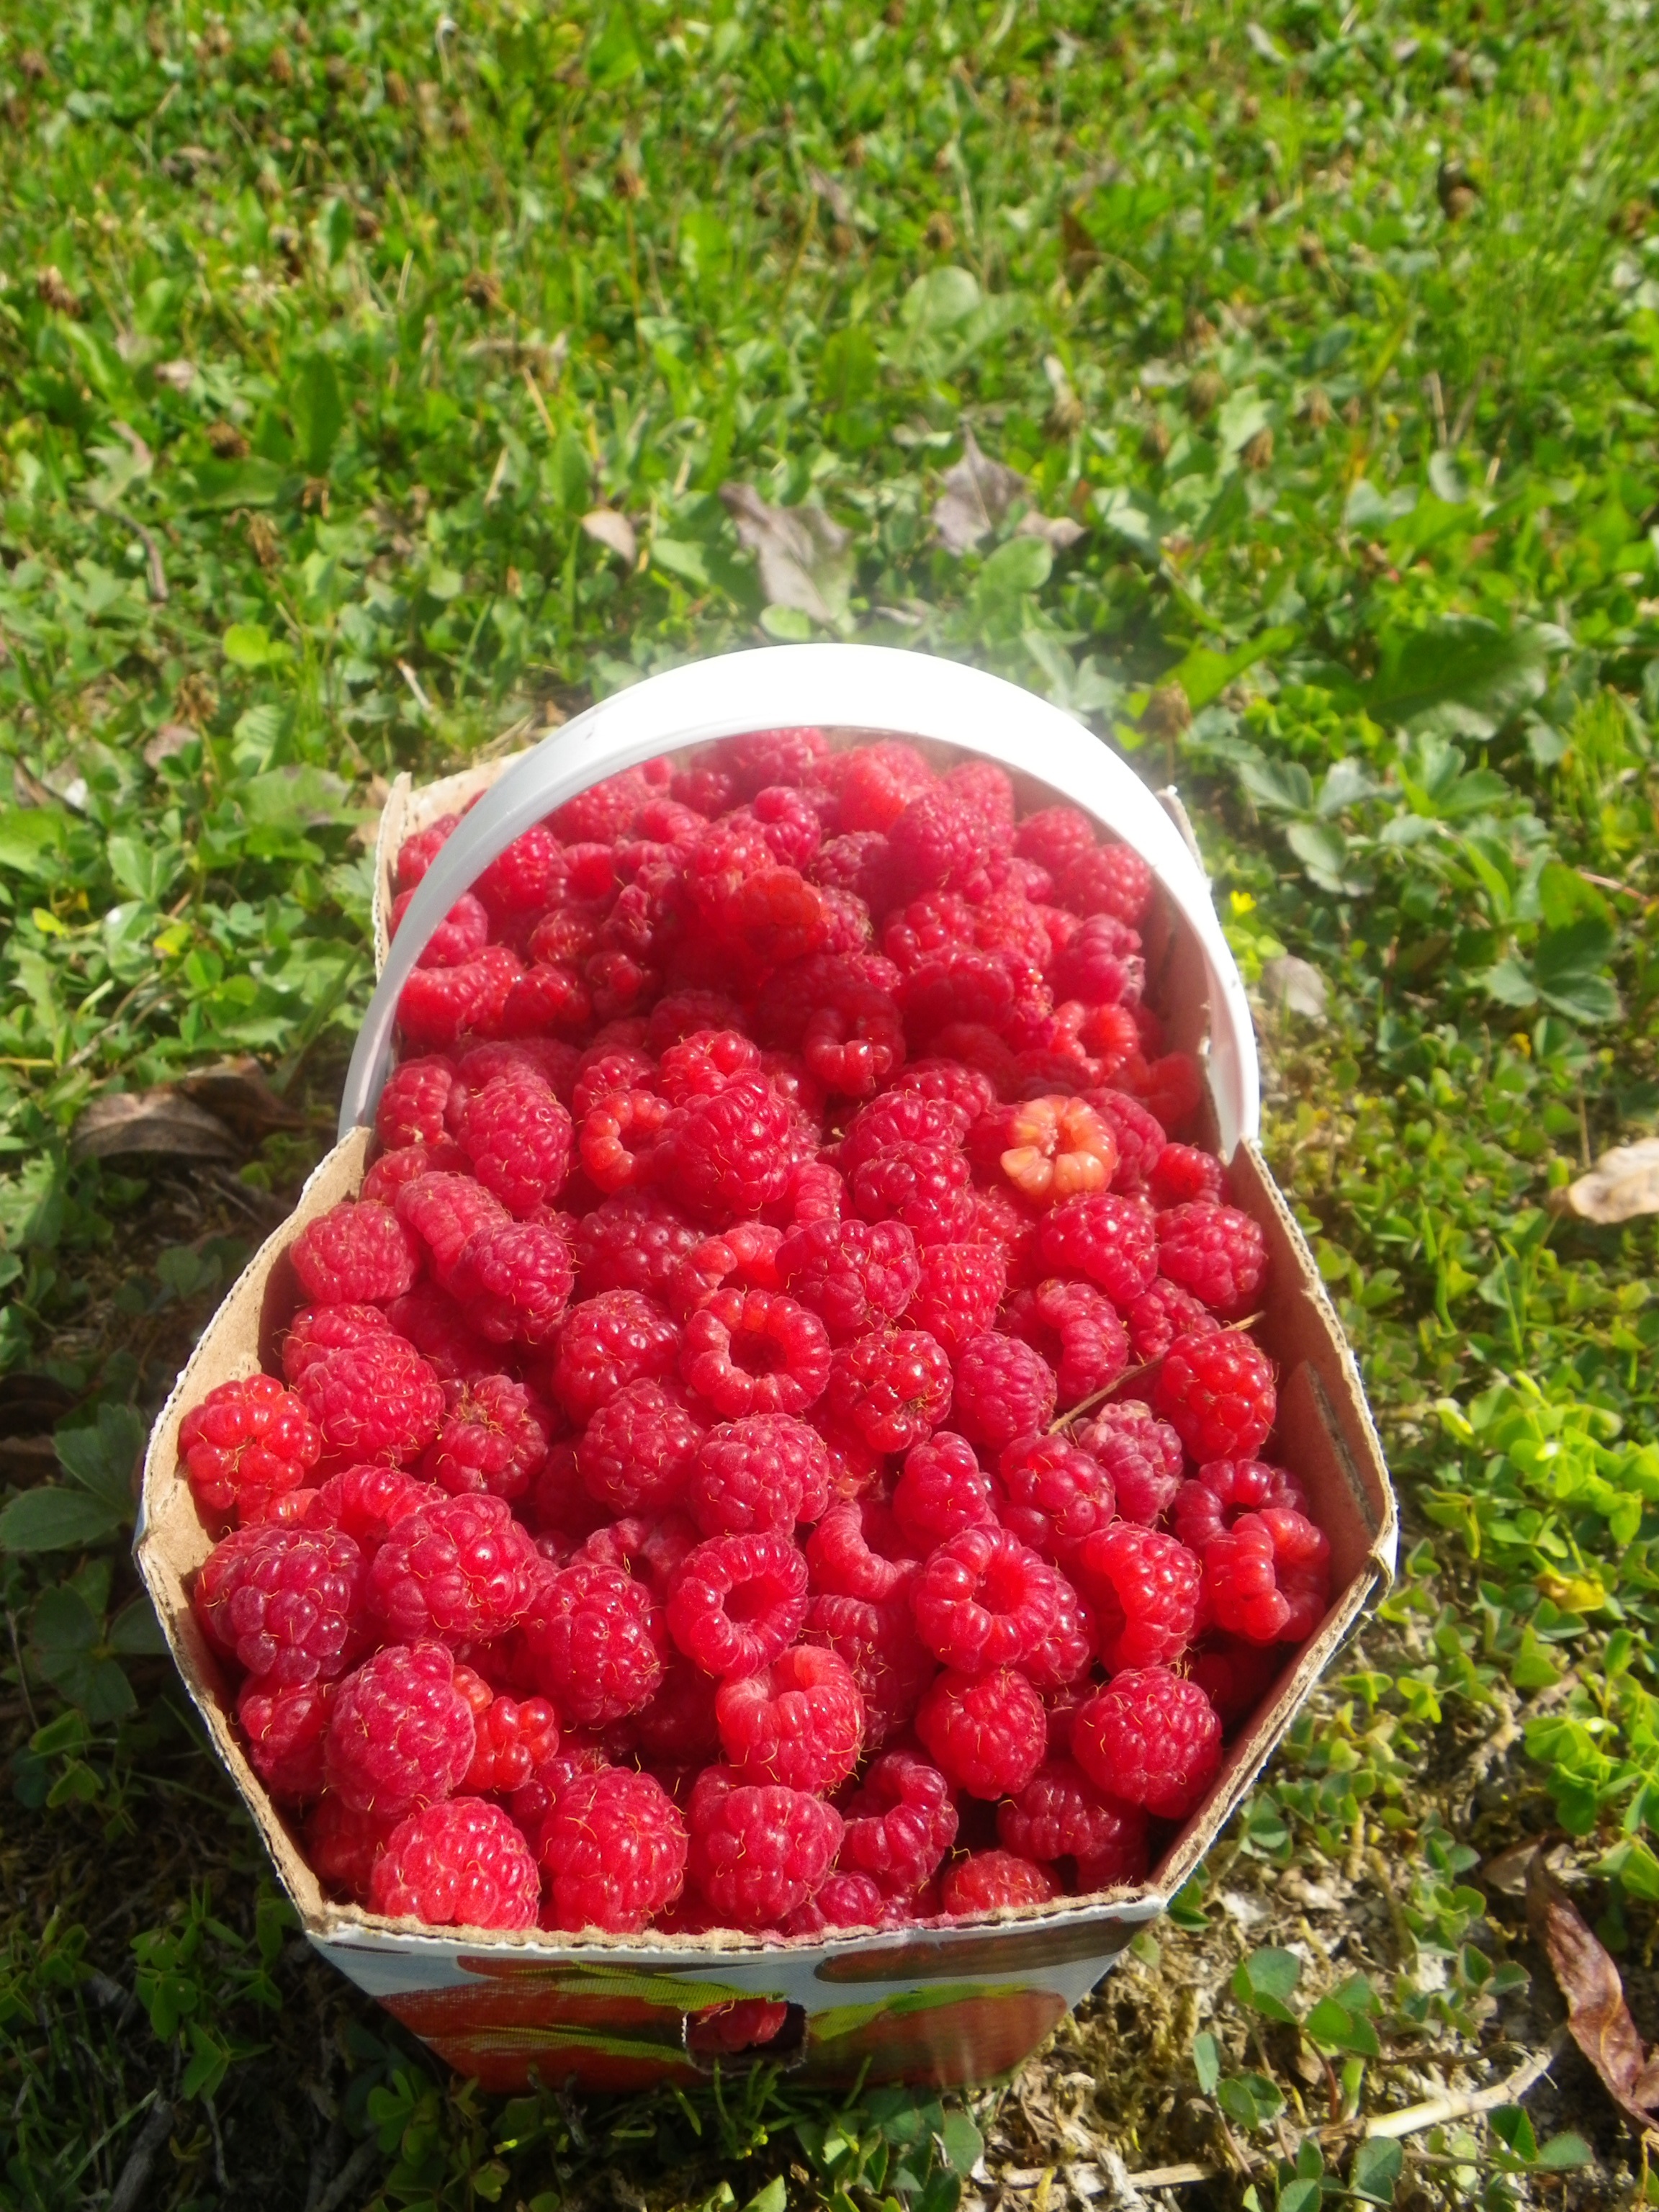
plant, raspberry, fruit, berry, summer, food, collection, produce, basket, blackberry, strawberry, berries, shrub, strawberries, red fruits, frutti di bosco